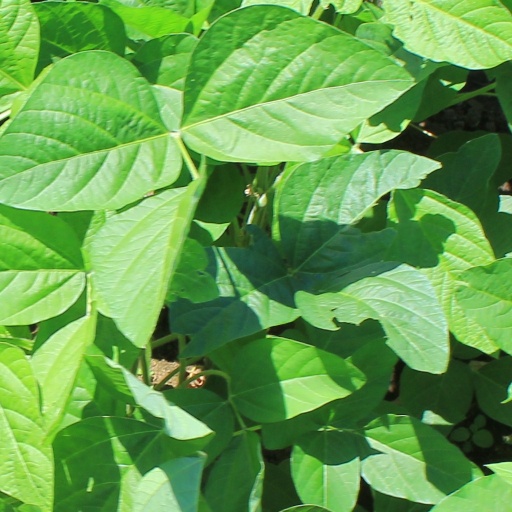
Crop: soybean